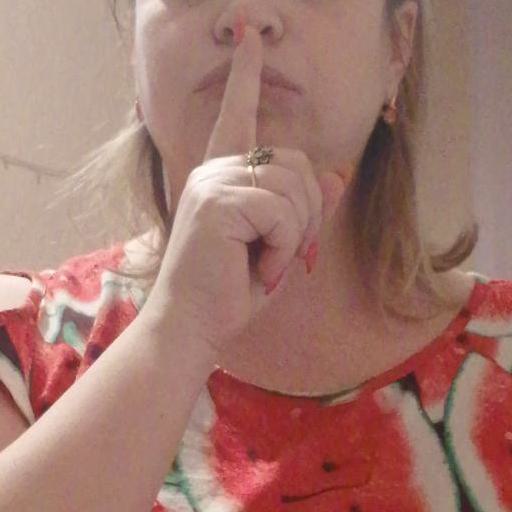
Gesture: mute